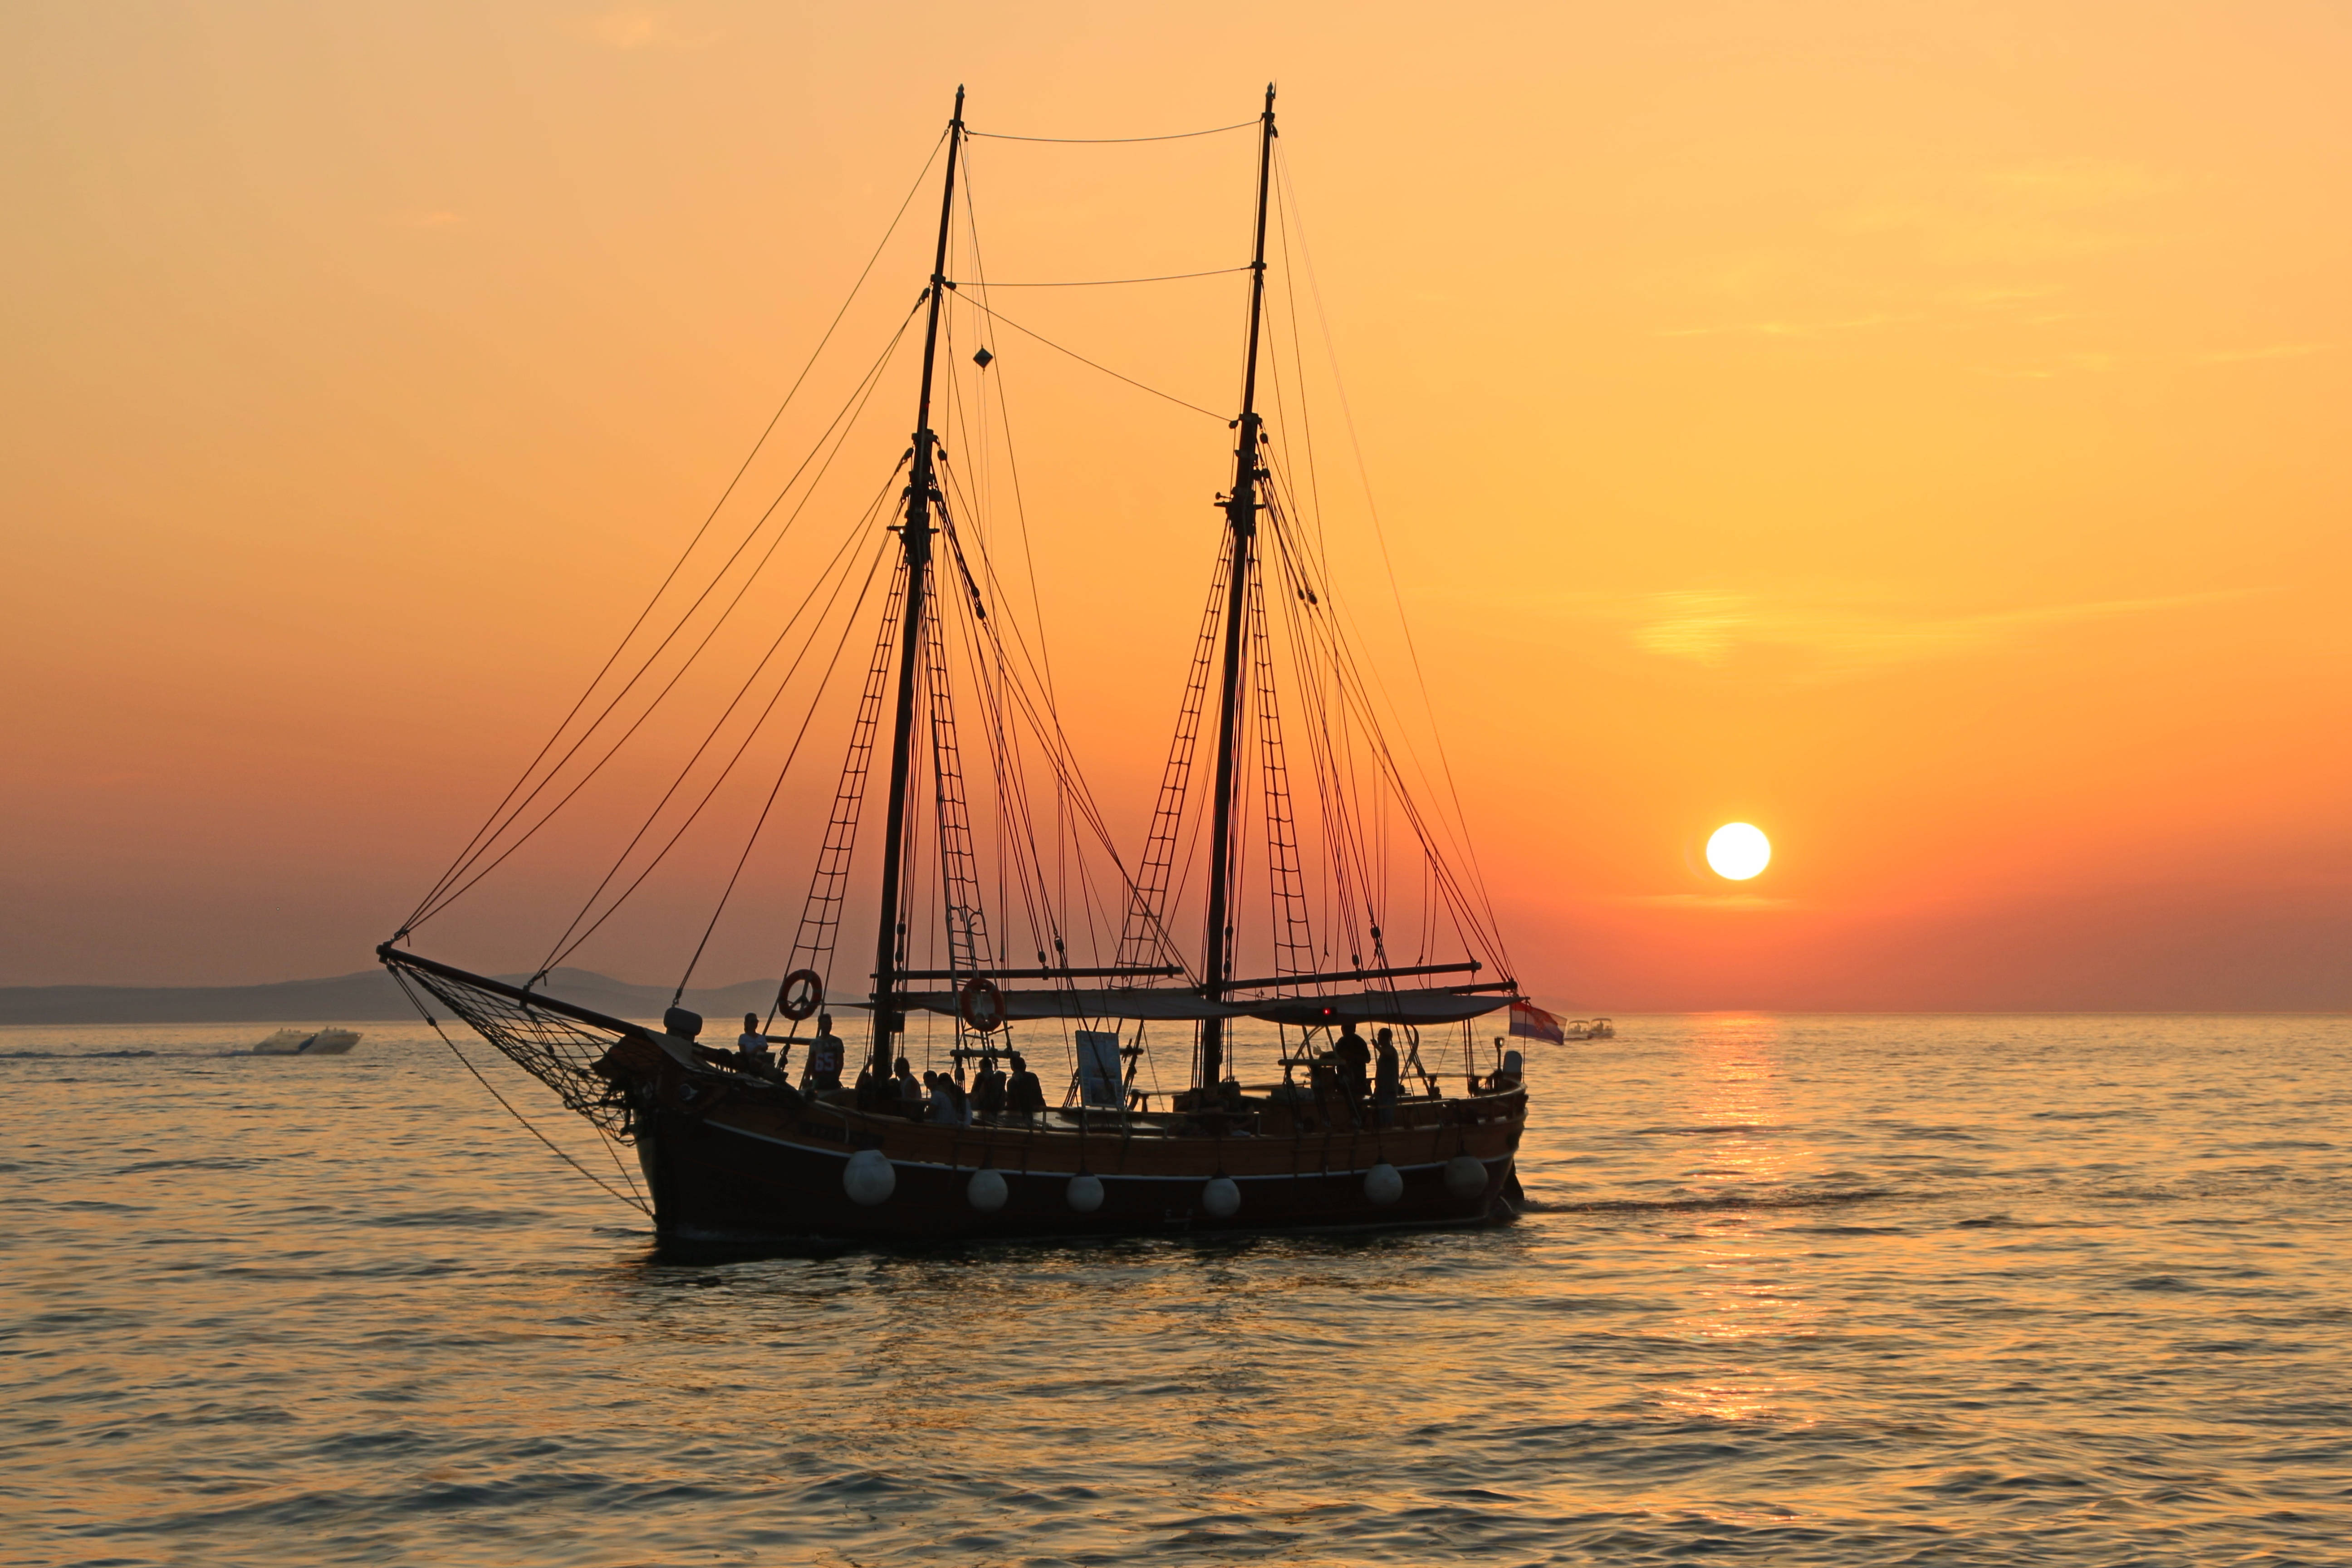
sea, ocean, sunset, boat, ship, dusk, evening, vehicle, mast, sailing, bay, sailboat, sail, watercraft, schooner, windjammer, barque, sailing ship, tall ship, caravel